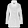
Label: Coat